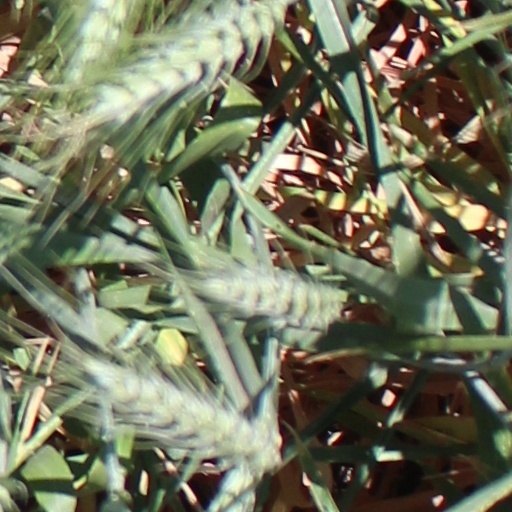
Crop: wheat